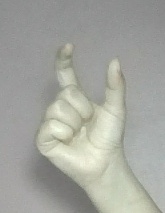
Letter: nun